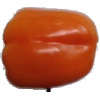
Label: Pepper Orange 1